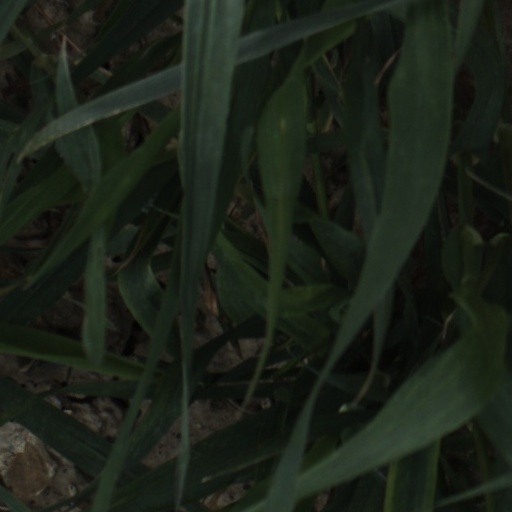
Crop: wheat